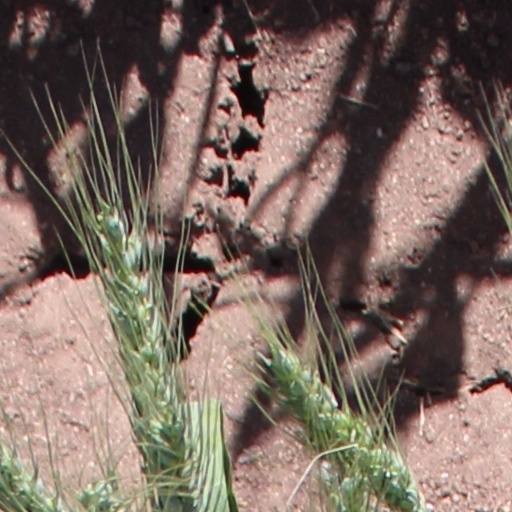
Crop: wheat